The Road to Little Dribbling

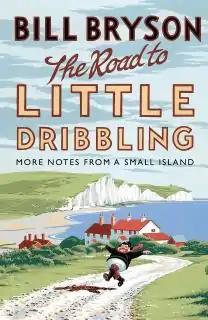
Front cover of the European paperback edition.

The Road to Little Dribbling: More Notes from a Small Island is a humorous travel book by American author Bill Bryson, first published in 2015.